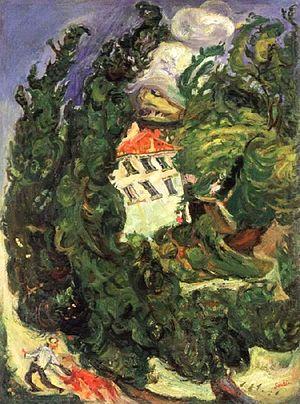
Chaïm Soutine est un peintre juif russe émigré en France, né en 1893 ou 1894 dans le village de Smilovitchi, à cette époque dans l'Empire russe, et mort à Paris le 9 août 1943.